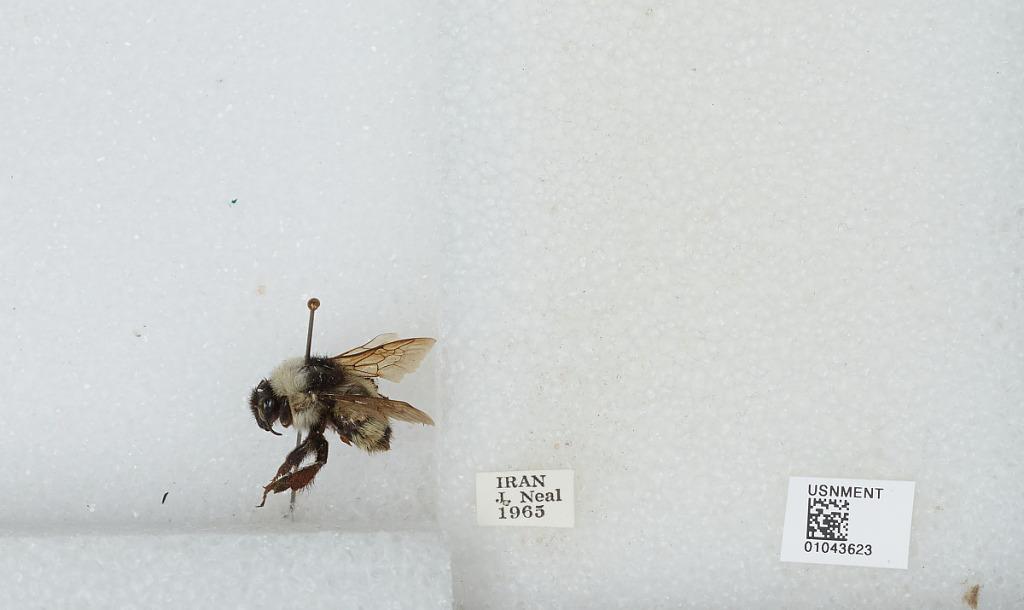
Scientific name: Bombus sp.
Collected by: J. Neal
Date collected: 1965--
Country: Iran